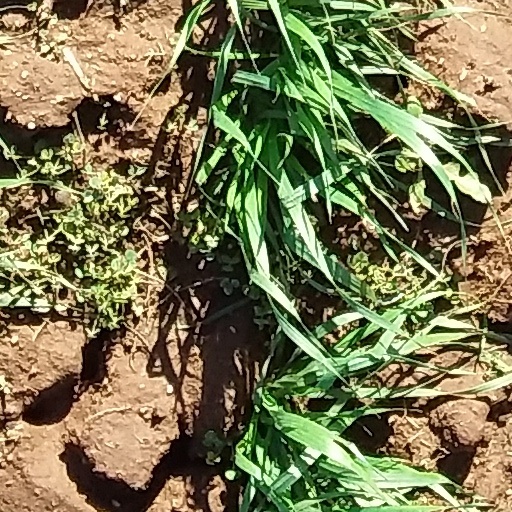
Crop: wheat